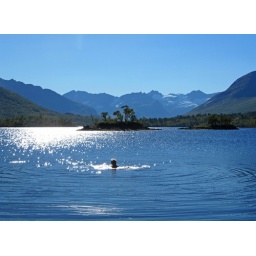
My friend swimming in a small lake in the mountains. The water was too cold for me.